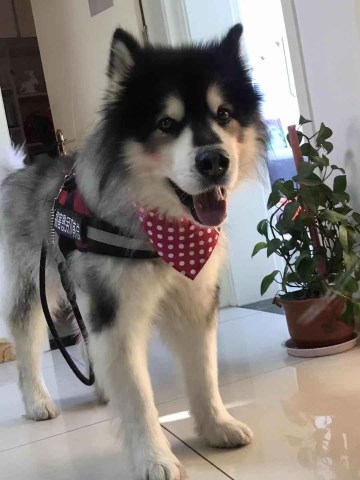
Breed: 1324-n000004-malamute